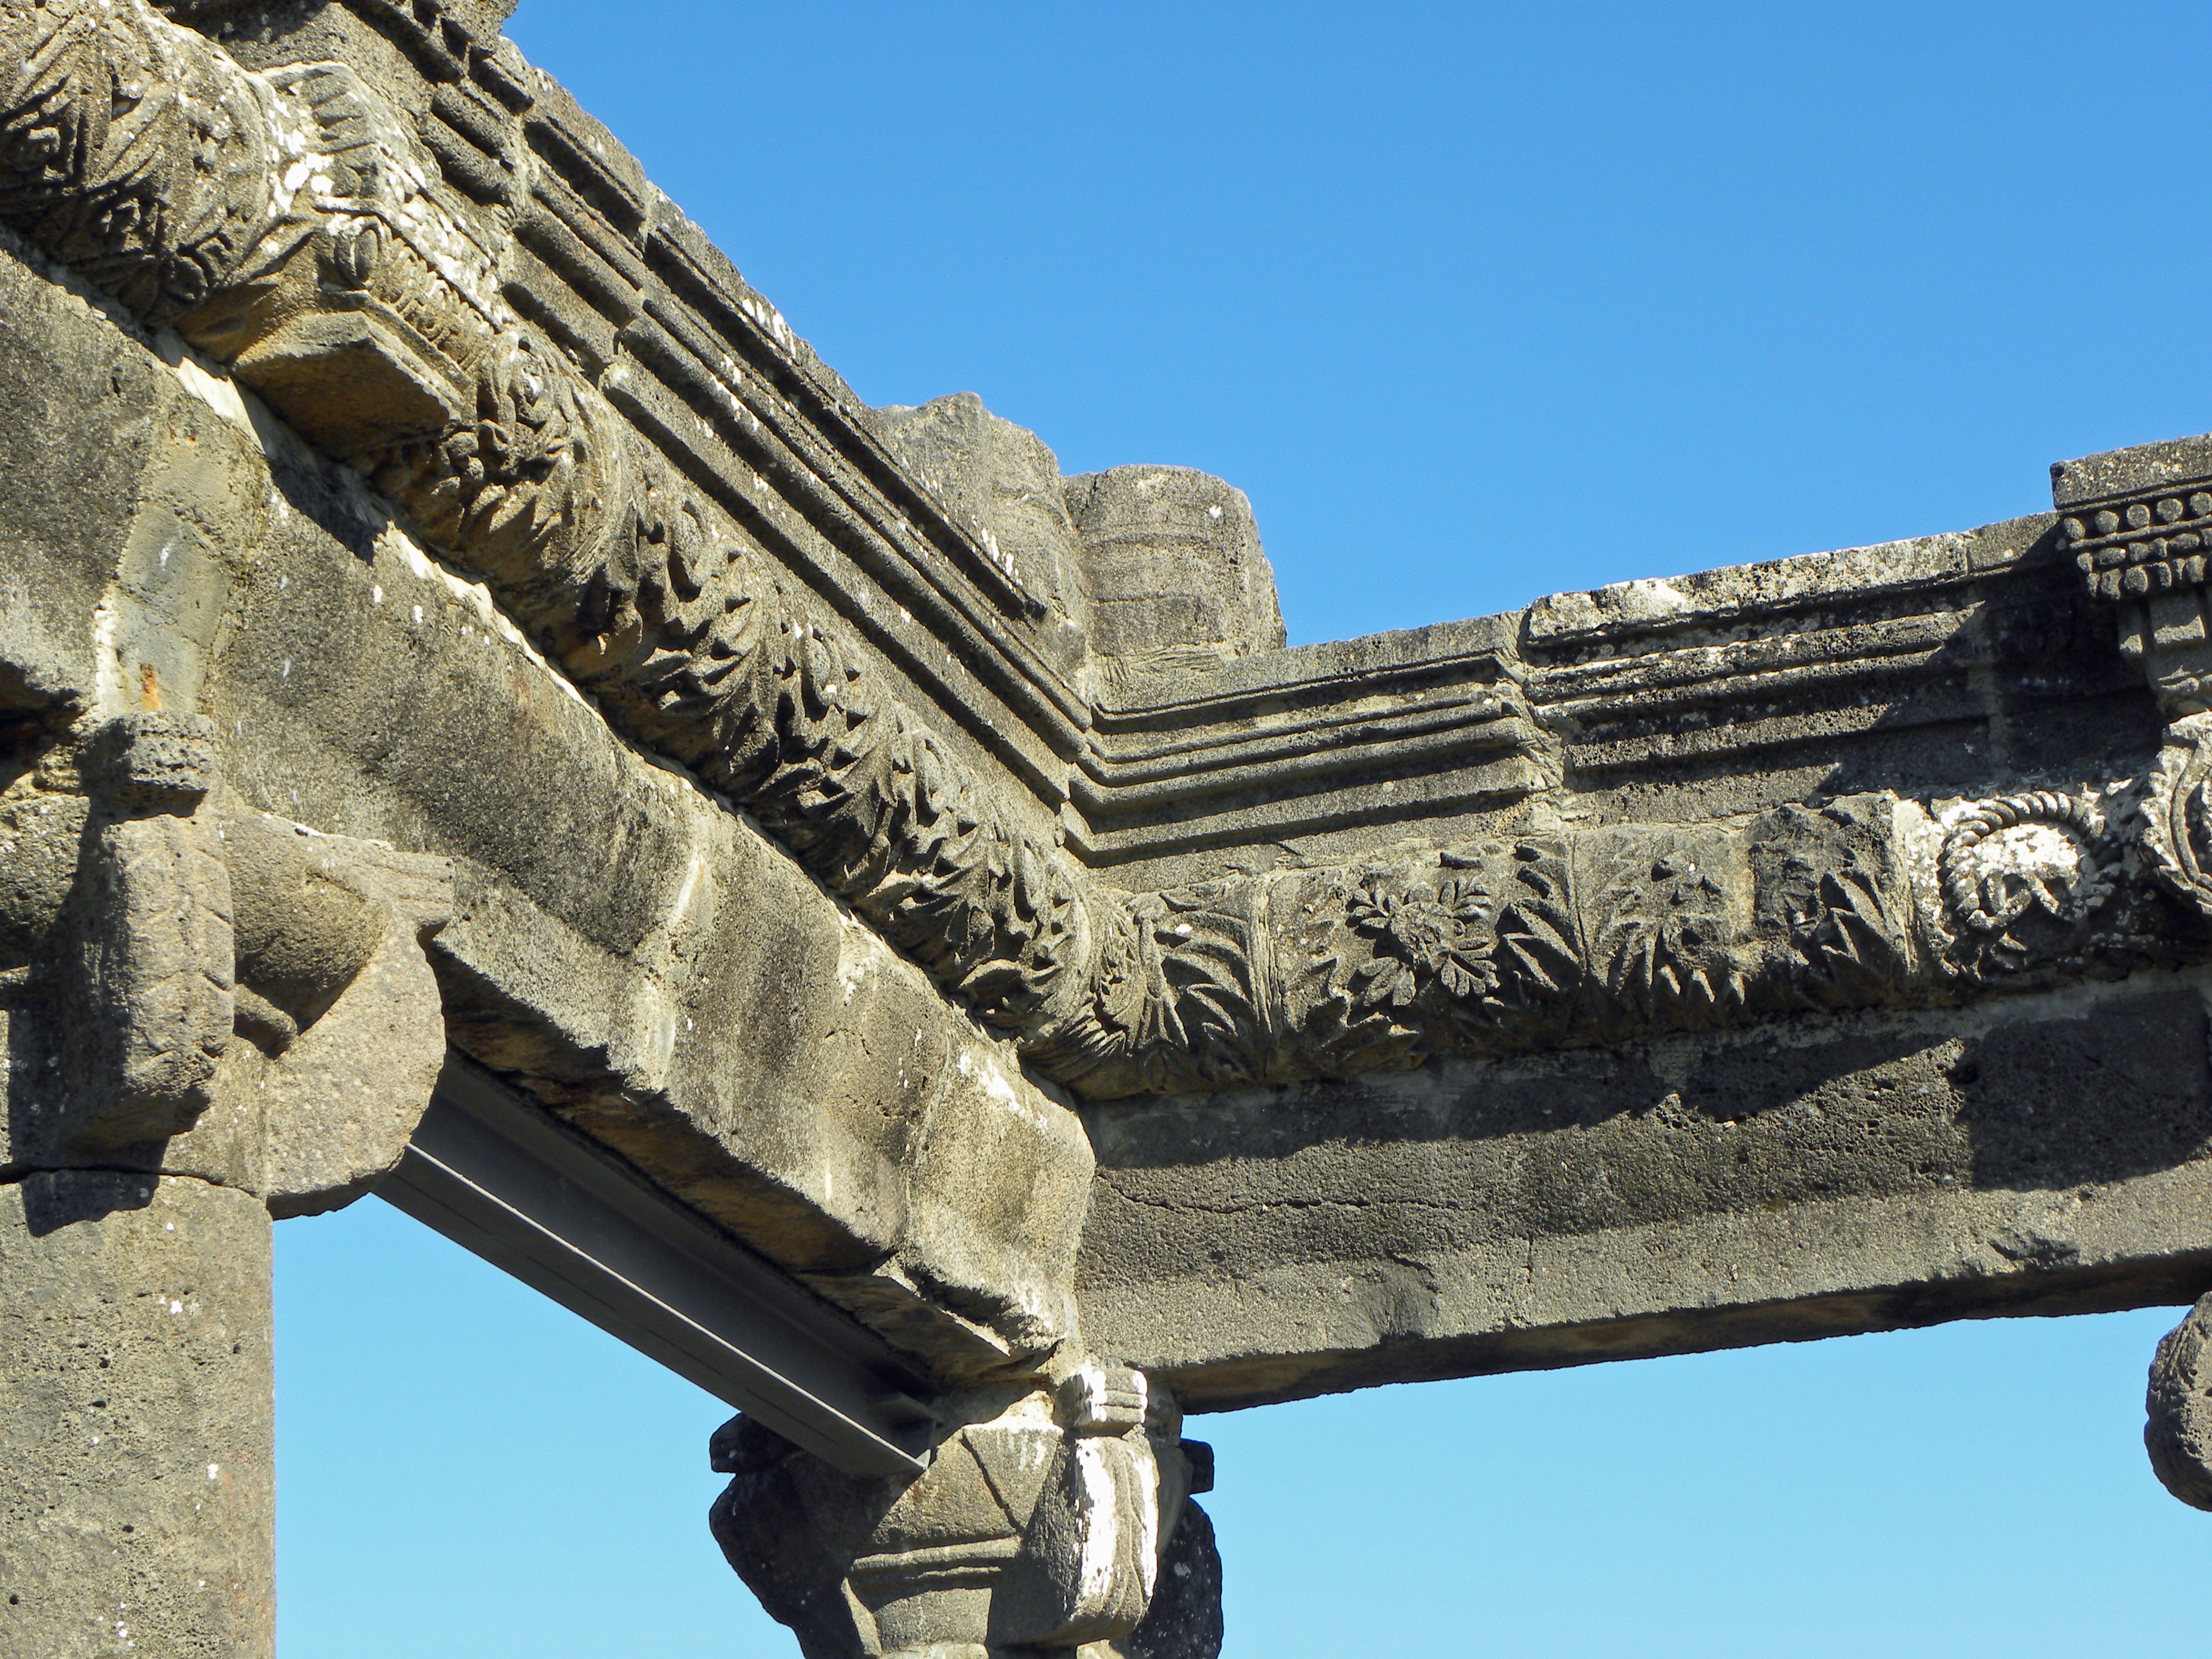
structure, building, stone, monument, travel, statue, pillar, ancient, landmark, historic, sculpture, temple, corner, ruins, synagogue, history, orthodox, israel, jewish, archaeological site, ancient history